National Memorial for Peace and Justice

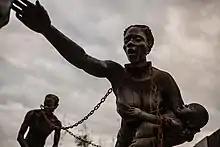
Installation by Kwame Akoto-Bamfo

The Memorial is organized in three different sections. The first section is the lead up to the monument which begins to tell the tale of the beginning of the lives of African Americans through the demonstration of the racial terror evoked in the Middle Passage. Visitors first encounter a sculpture by Ghanaian artist Kwame Akoto-Bamfo entitled "Nkyinkyim", meaning "twisted", a term referring to a Ghanaian proverb, "life is a twisted journey". The sculpture, seven shackled figures of all ages and genders interlocked together, is part of larger project Akoto-Bamfo began in Accra, Ghana where he creates clay busts of formerly enslaved people in an attempt to preserve their memories and livelihood, a common tradition practiced by the Akan people in Ghana.